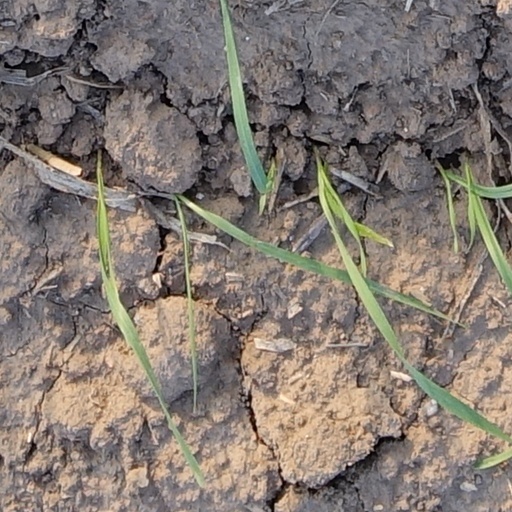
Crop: wheat